Cody Kessler

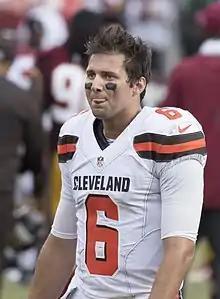
Kessler with the Browns in 2016

Kessler was drafted by the Cleveland Browns in the third round (93rd overall) of the 2016 NFL draft. On June 9, 2016, the Browns signed him to a four-year, $3.85 million contract with a signing bonus of $664,788.